Louvre Abu Dhabi

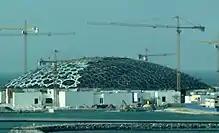
The dome under construction in January 2015

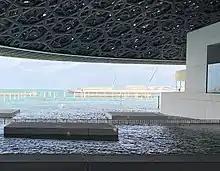
Platforms in the sea water under the Louvre's dome

Construction works at Louvre Abu Dhabi officially started on . The piling and enabling works package was awarded to the German specialized company Bauer International FZE; the total of 4536 piles in steel and reinforced concrete were completed on .